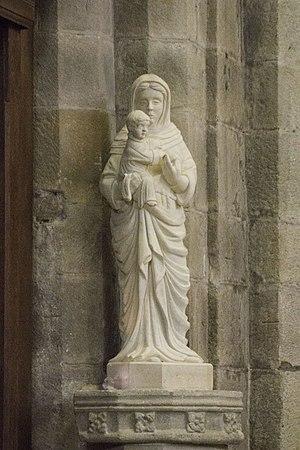
Le Prieuré de Bolton, dont le titre complet est The Priory Church of St Mary and St Cuthbert, Bolton Abbey, est une église paroissiale de l'Église d'Angleterre dans le village de Bolton Abbey, qui se trouve dans le parc national Yorkshire Dales et le comté de Yorkshire du Nord, Angleterre. Il y a eu un culte continu sur le site depuis 1154, lorsqu'un groupe de chanoines augustiniens déménagea de leur communauté originale dans le village voisin d'Embsay et commença la construction du bâtiment actuel, qui se trouve maintenant en dedans d'un site archéologique. Malgré la perte de la plupart des bâtiments du prieuré lors de la dissolution des monastères, la moitié occidentale de la nef originale a été préservée afin que la population de la paroisse locale puisse y continuer le culte. Il y a aujourd'hui un calendrier liturgique complet, en plus duquel le Prieuré accueille la Série de Concerts de Prieuré de Bolton, les Recitals d'orgue de Prieuré de Bolton, "la Crèche de Noël vivante" pendant l'Avent, et la conférence annuelle de St Cuthbert. Le prieuré de Bolton accueille plus de 160 000 visiteurs par an, venant du monde entier.